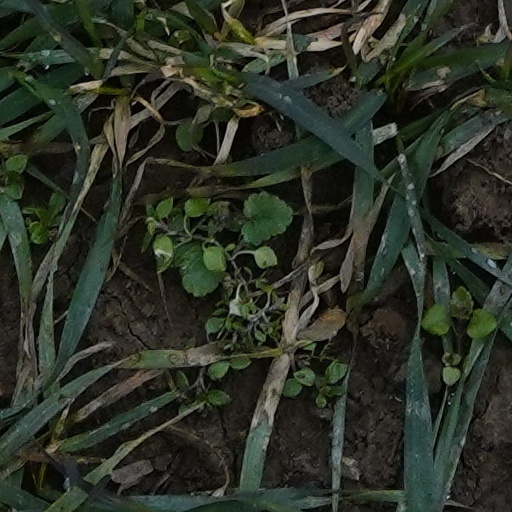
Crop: wheat